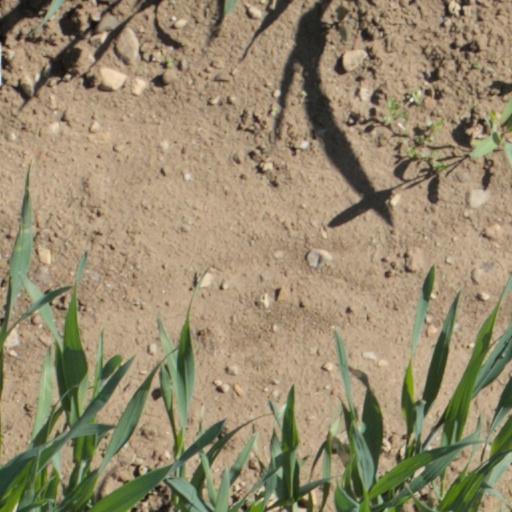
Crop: wheat